Famine

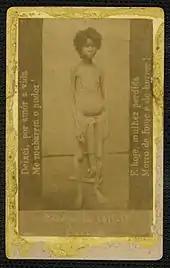
Malnourished child during Brazil's 1877–78 "Grande Seca" (Great Drought).

During the 15th century to the 18th century, famines in Europe became more frequent due to the Little Ice Age. The colder climate resulted in harvest failures and shortfalls that led to a rise in conspiracy theories concerning the causes behind these famines, such as the Pacte de Famine in France.